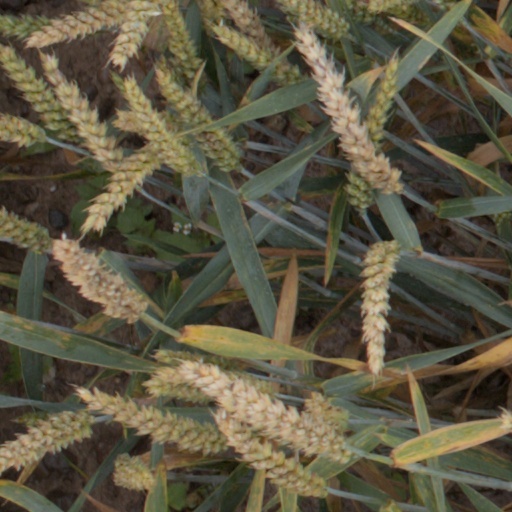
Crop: wheat